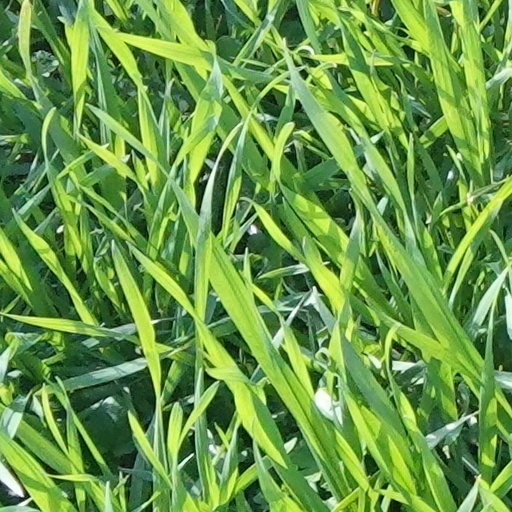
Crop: wheat